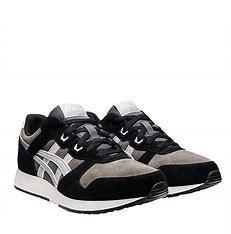
Brand: Asics
Model: Lyte Classic